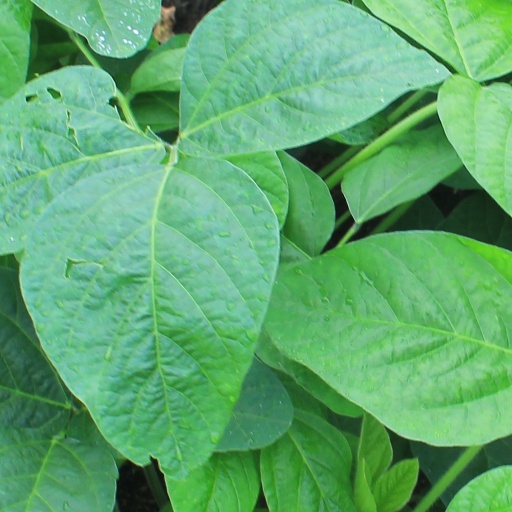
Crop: soybean